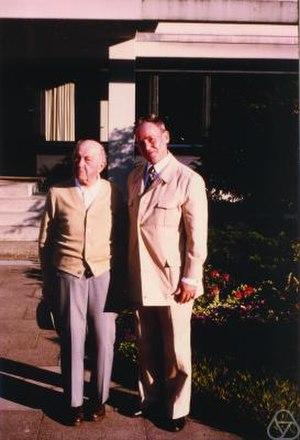
Otto Volk est un astronome et mathématicien allemand.
Eduard Ludwig Stiefel est un mathématicien suisse.